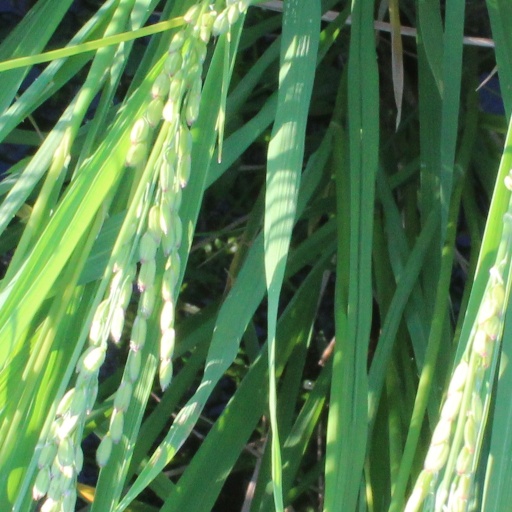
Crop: rice